Melania Mazzucco

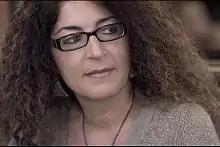
Melania Gaia Mazzucco

Melania Gaia Mazzucco (born 6 October 1966) is an Italian author. She is a recipient of the Strega Prize and Bagutta Prize.